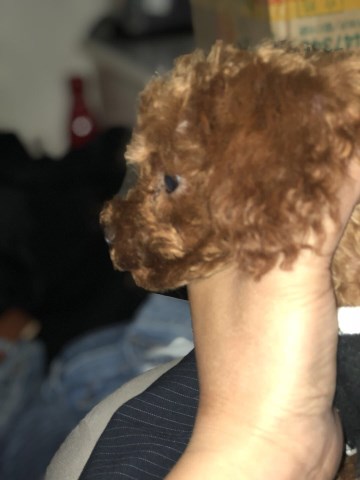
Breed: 7449-n000128-teddy